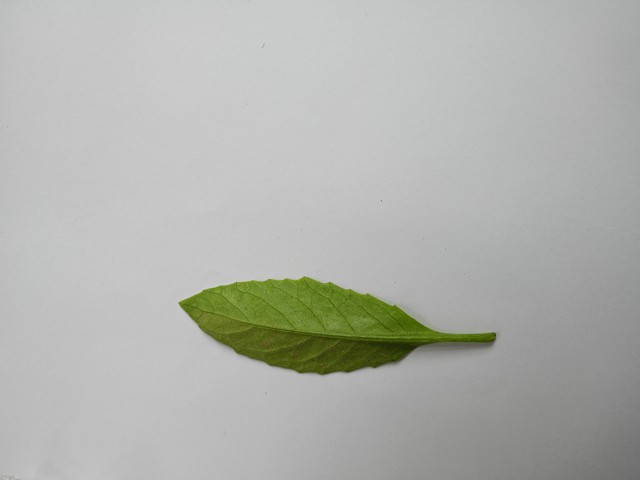
Plant: gainura